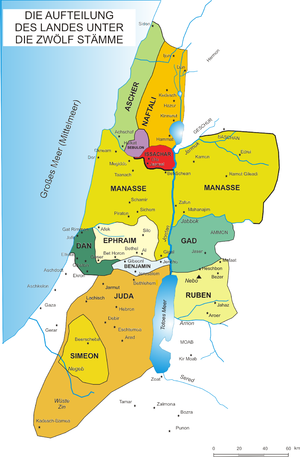
Israelitter / Israels tolv stammer
Landets opdeling i tolv stammer
"En israelit er bogstaveligt en søn eller efterkommer af patriarken Jakob, også kaldet Israel i Bibelen. Andre navne for israelitter er ""israelsønner"", og ""hebræer"". Borgere i den moderne stat Israel kaldes israelere, ikke israelitter.